Hristo Simeonov

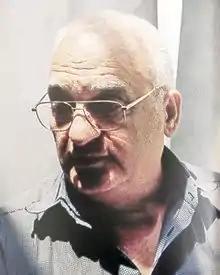
Simeonov in 2007

Hristo Simeonov (Bulgarian: Христо Симеонов) (born on 14 May 1935) is a Bulgarian artist known for developing an art form called pario-realism (Bulgarian: париореализъм). Pario-realism explores the depiction of abstract and hypothetical realities through familiar visual elements, aiming to represent unachievable states of consciousness and physical perception.